Hildesheim–Goslar railway

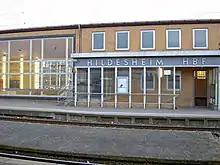
Hildesheim Hauptbahnhof

The line runs out of Hildesheim mostly towards the south-east along the Innerste river. The occasional designation of the route as the "Innerstebahn" (Innerste Valley Railway) is not officially used as it leads to confusion with the now closed Innerste Valley Railway between Langelsheim and Altenau, which was further upstream. In Groß Düngen, the Lamme Valley Railway branches off. In Derneburg, there was a connection to the former Brunswick–Seesen railway of the Brunswick State Railway Company. It continues through Baddeckenstedt and crosses the Brunswick Southern Railway at Salzgitter-Ringelsheim station. From about Othfresen it leaves the Innerste and runs through the former Grauhof junction to Goslar.